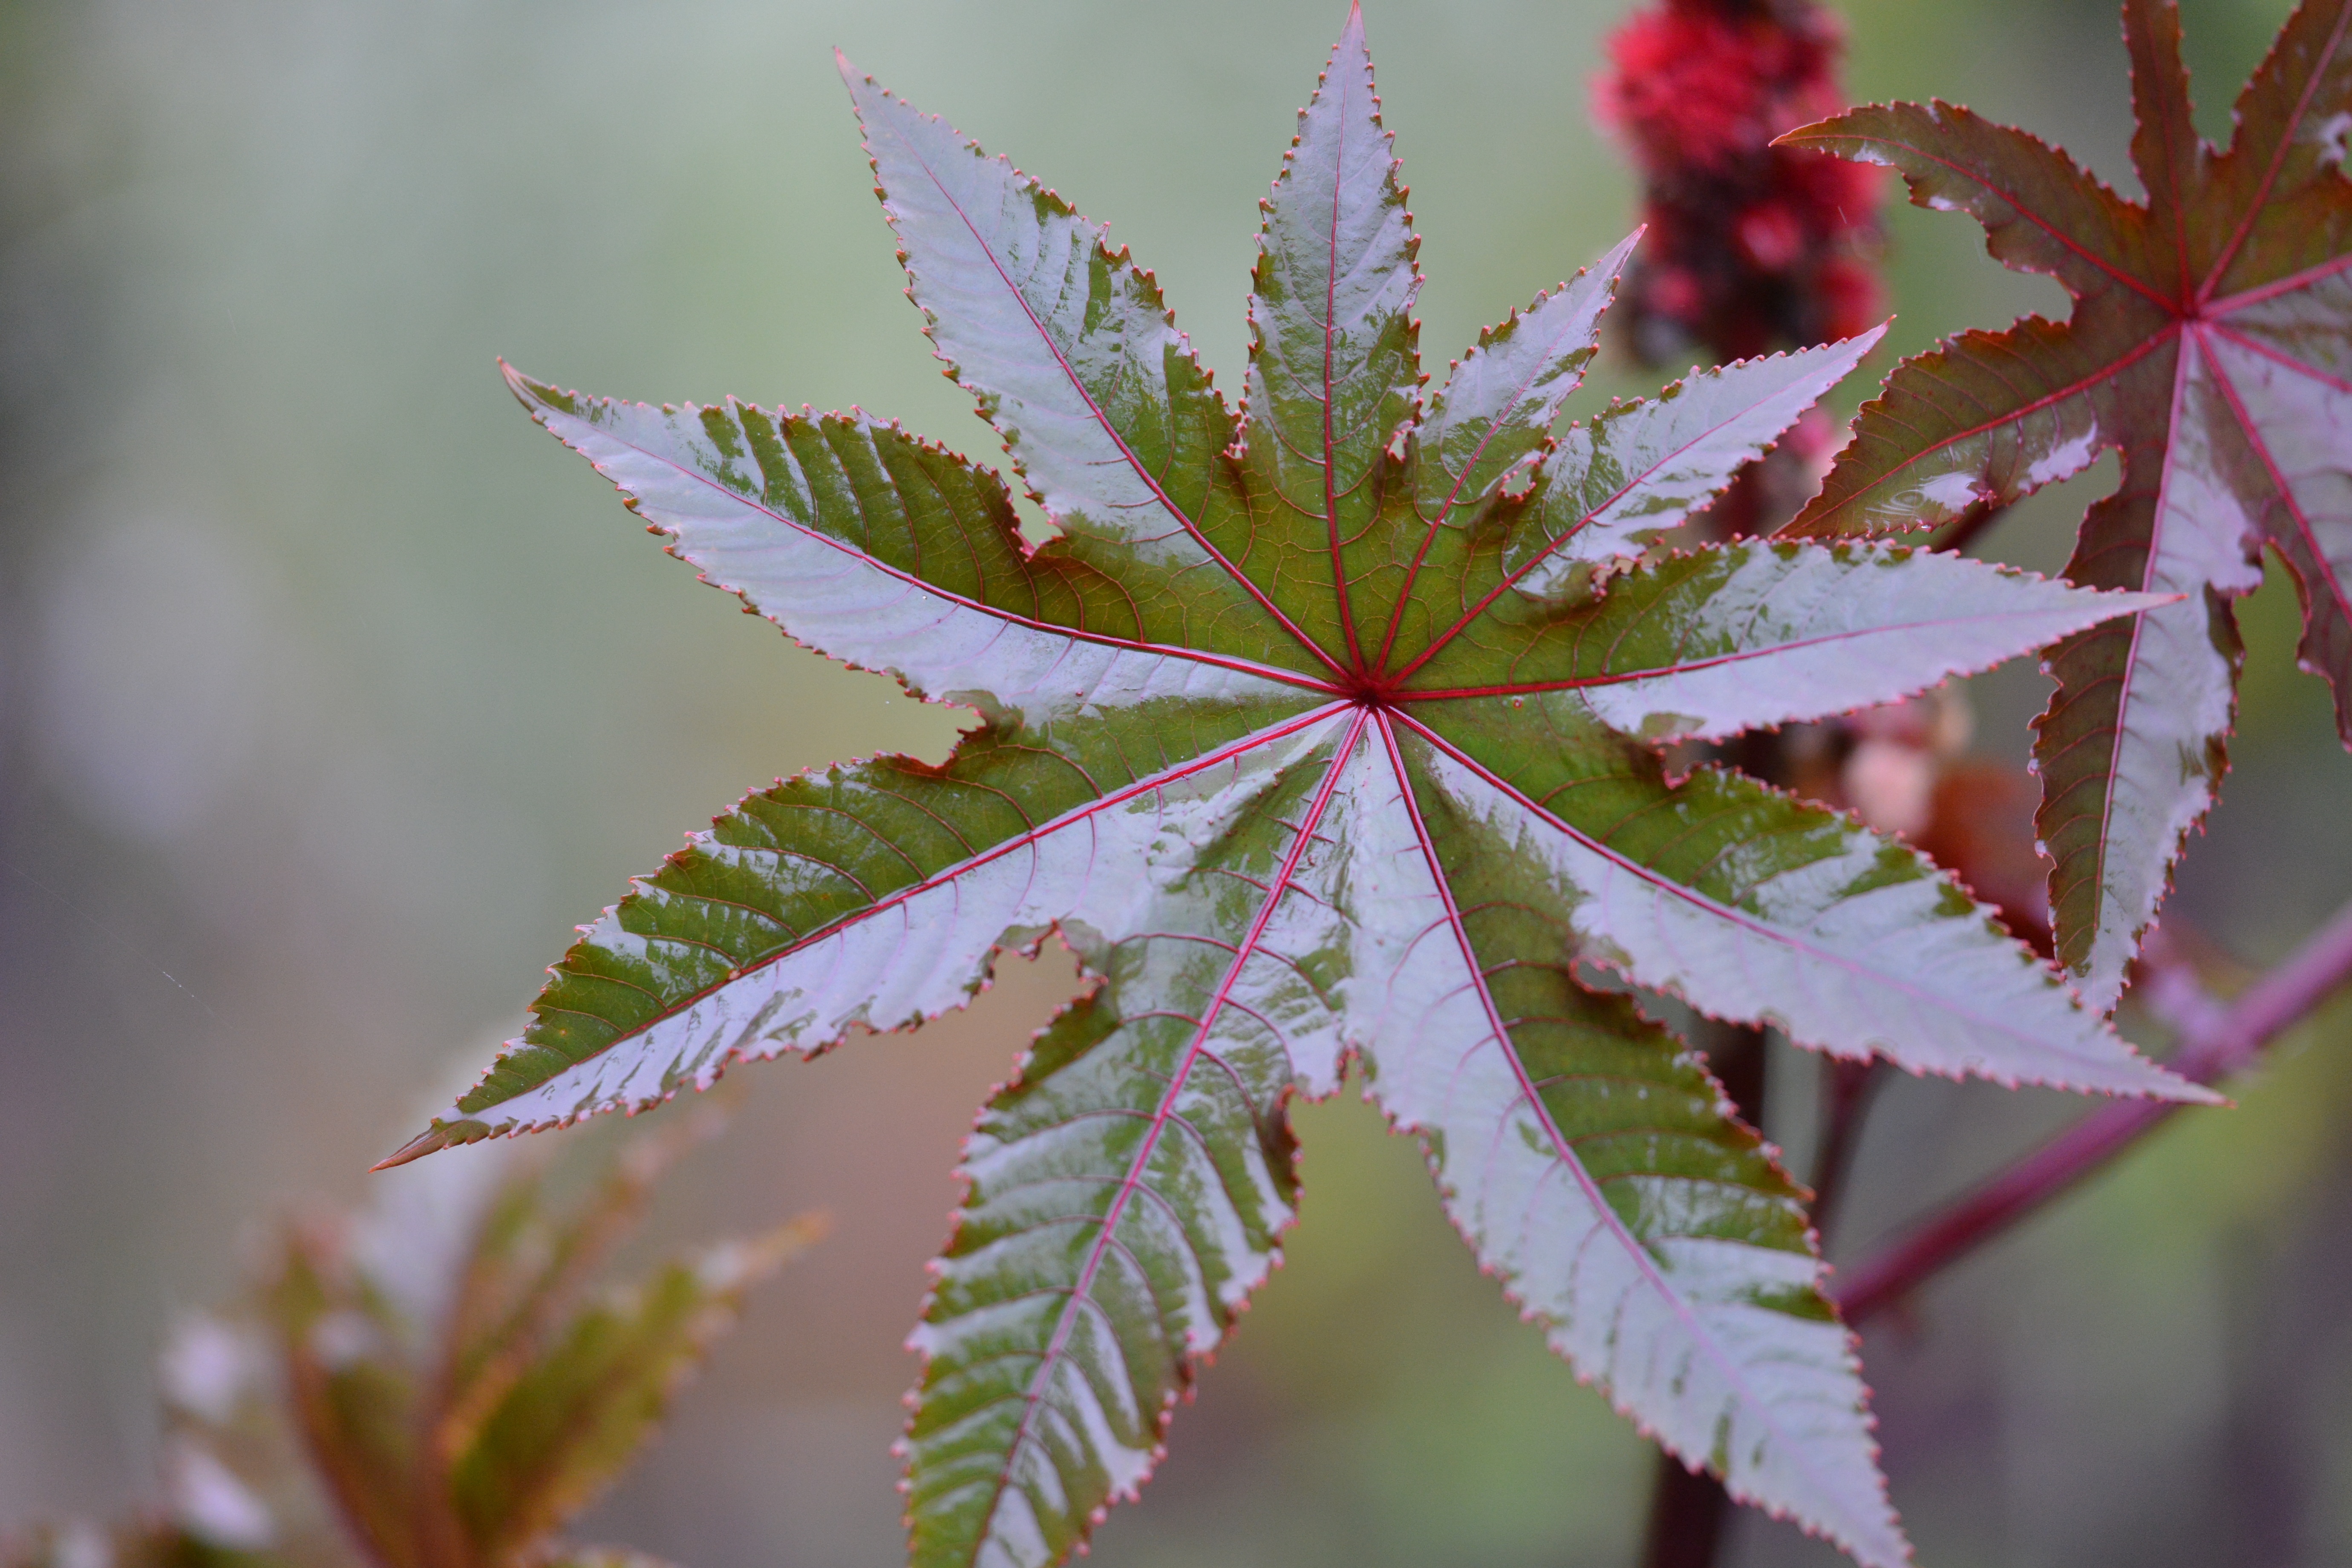
tree, nature, branch, plant, leaf, flower, frost, green, autumn, botany, flora, season, plants, maple tree, maple leaf, close up, shrub, bud, macro photography, flowering plant, plant stem, woody plant, land plant